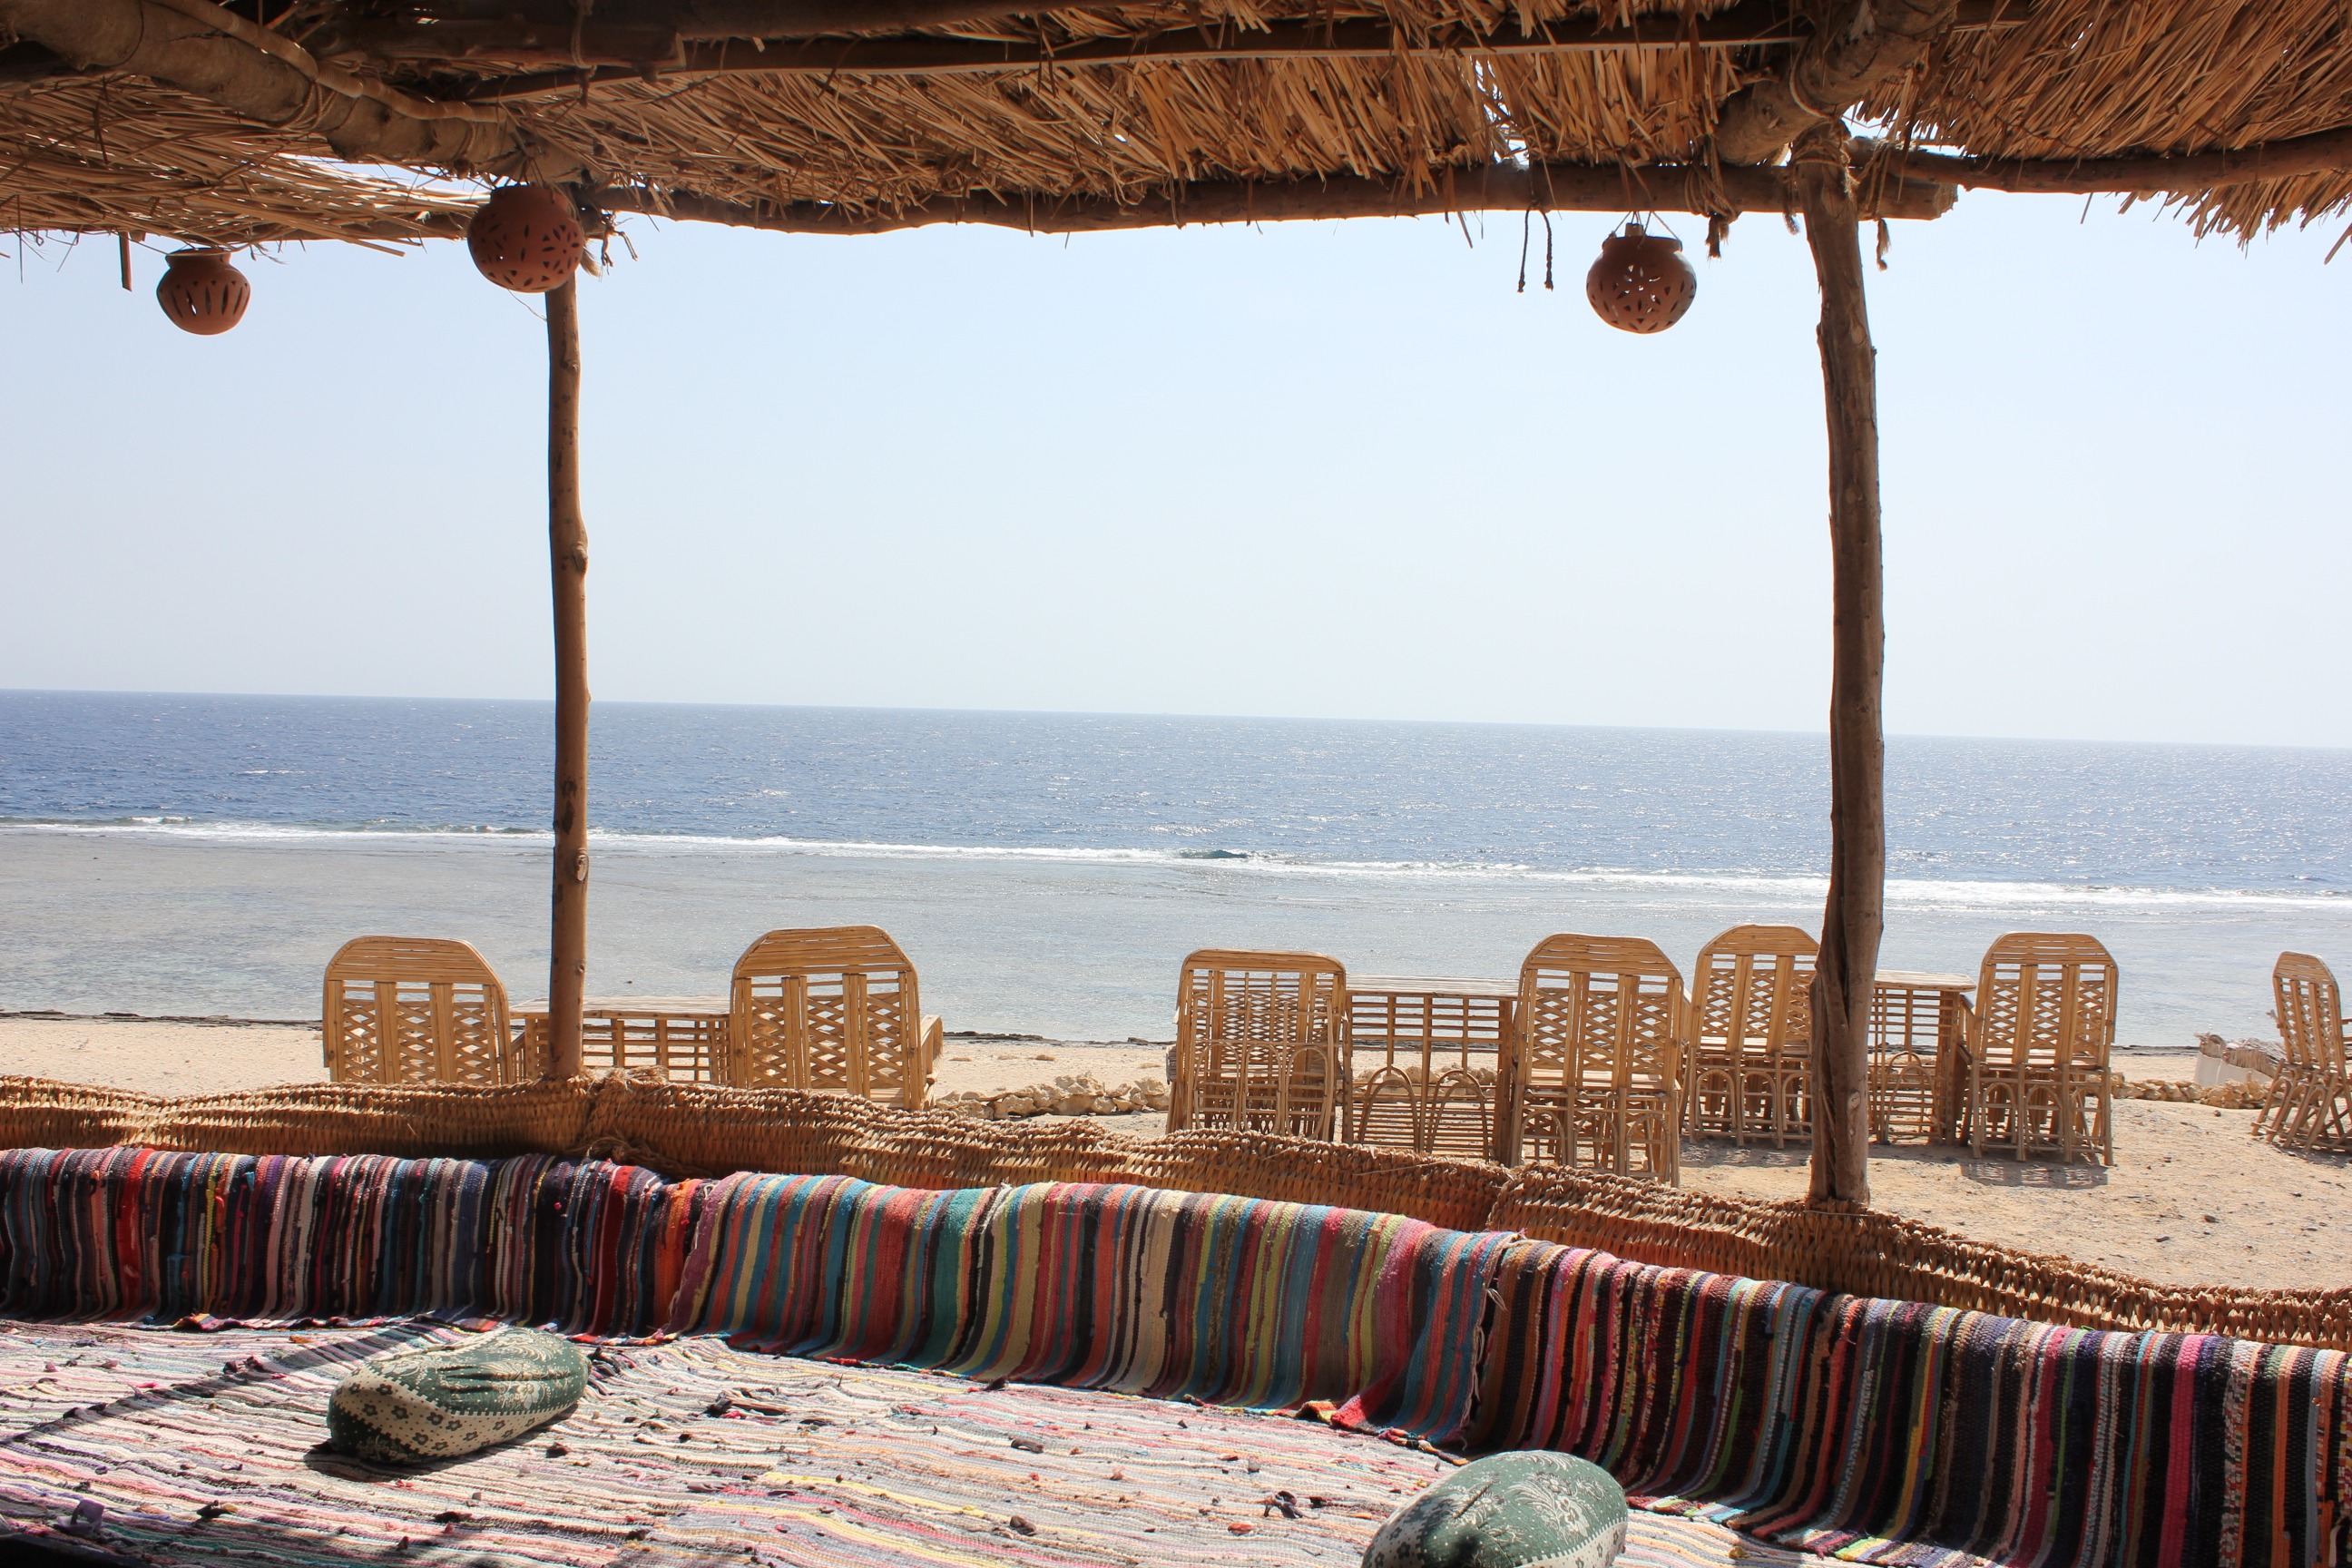
beach, sea, coast, ocean, vacation, travel, bar, bay, cozy, tourism, temple, resort, bedouin, ancient history